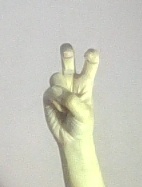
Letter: toot